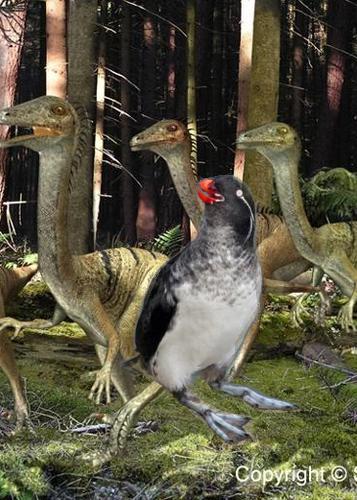
Bird species: Parakeet_Auklet
Bird type: waterbird
Background: land